Sayre House

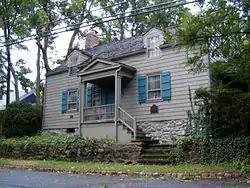

The Sayre House is located in Madison, Morris County, New Jersey, United States. The house was built "c." 1745 and added to the National Register of Historic Places on February 12, 1980.